United States Chess Federation

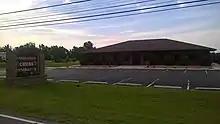
Former headquarters in Crossville

The combined membership at the time was around 1,000. Membership experienced consistent, modest growth until 1958, when Bobby Fischer won the U.S. Championship at the age of 14. This began the "Fischer era", during which USCF membership grew thirty-fold, to approximately 60,000 in 1974, after Fischer had won the World Chess Championship.